Strauchanie

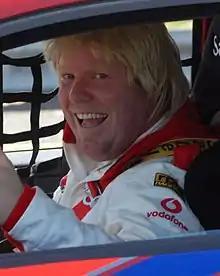
Peter Helliar as Bryan Strauchan in 2008

Bryan Keith Strauchan (pronounced "Strawn"), better known as "Strauchanie" (pronounced "Strawny"), is a fictional Australian rules football player portrayed by Peter Helliar.